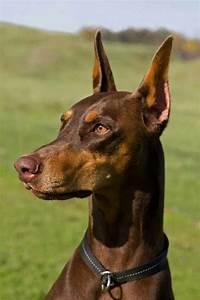
dog